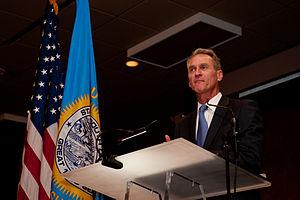
Dennis Martin Daugaard, né le 11 juin 1953 à Garretson, est un homme politique américain. Membre du Parti républicain, il est élu au Sénat du Dakota du Sud de 1997 à 2003 puis lieutenant-gouverneur du Dakota du Sud de 2003 à 2011 et enfin gouverneur de 2011 à 2019.